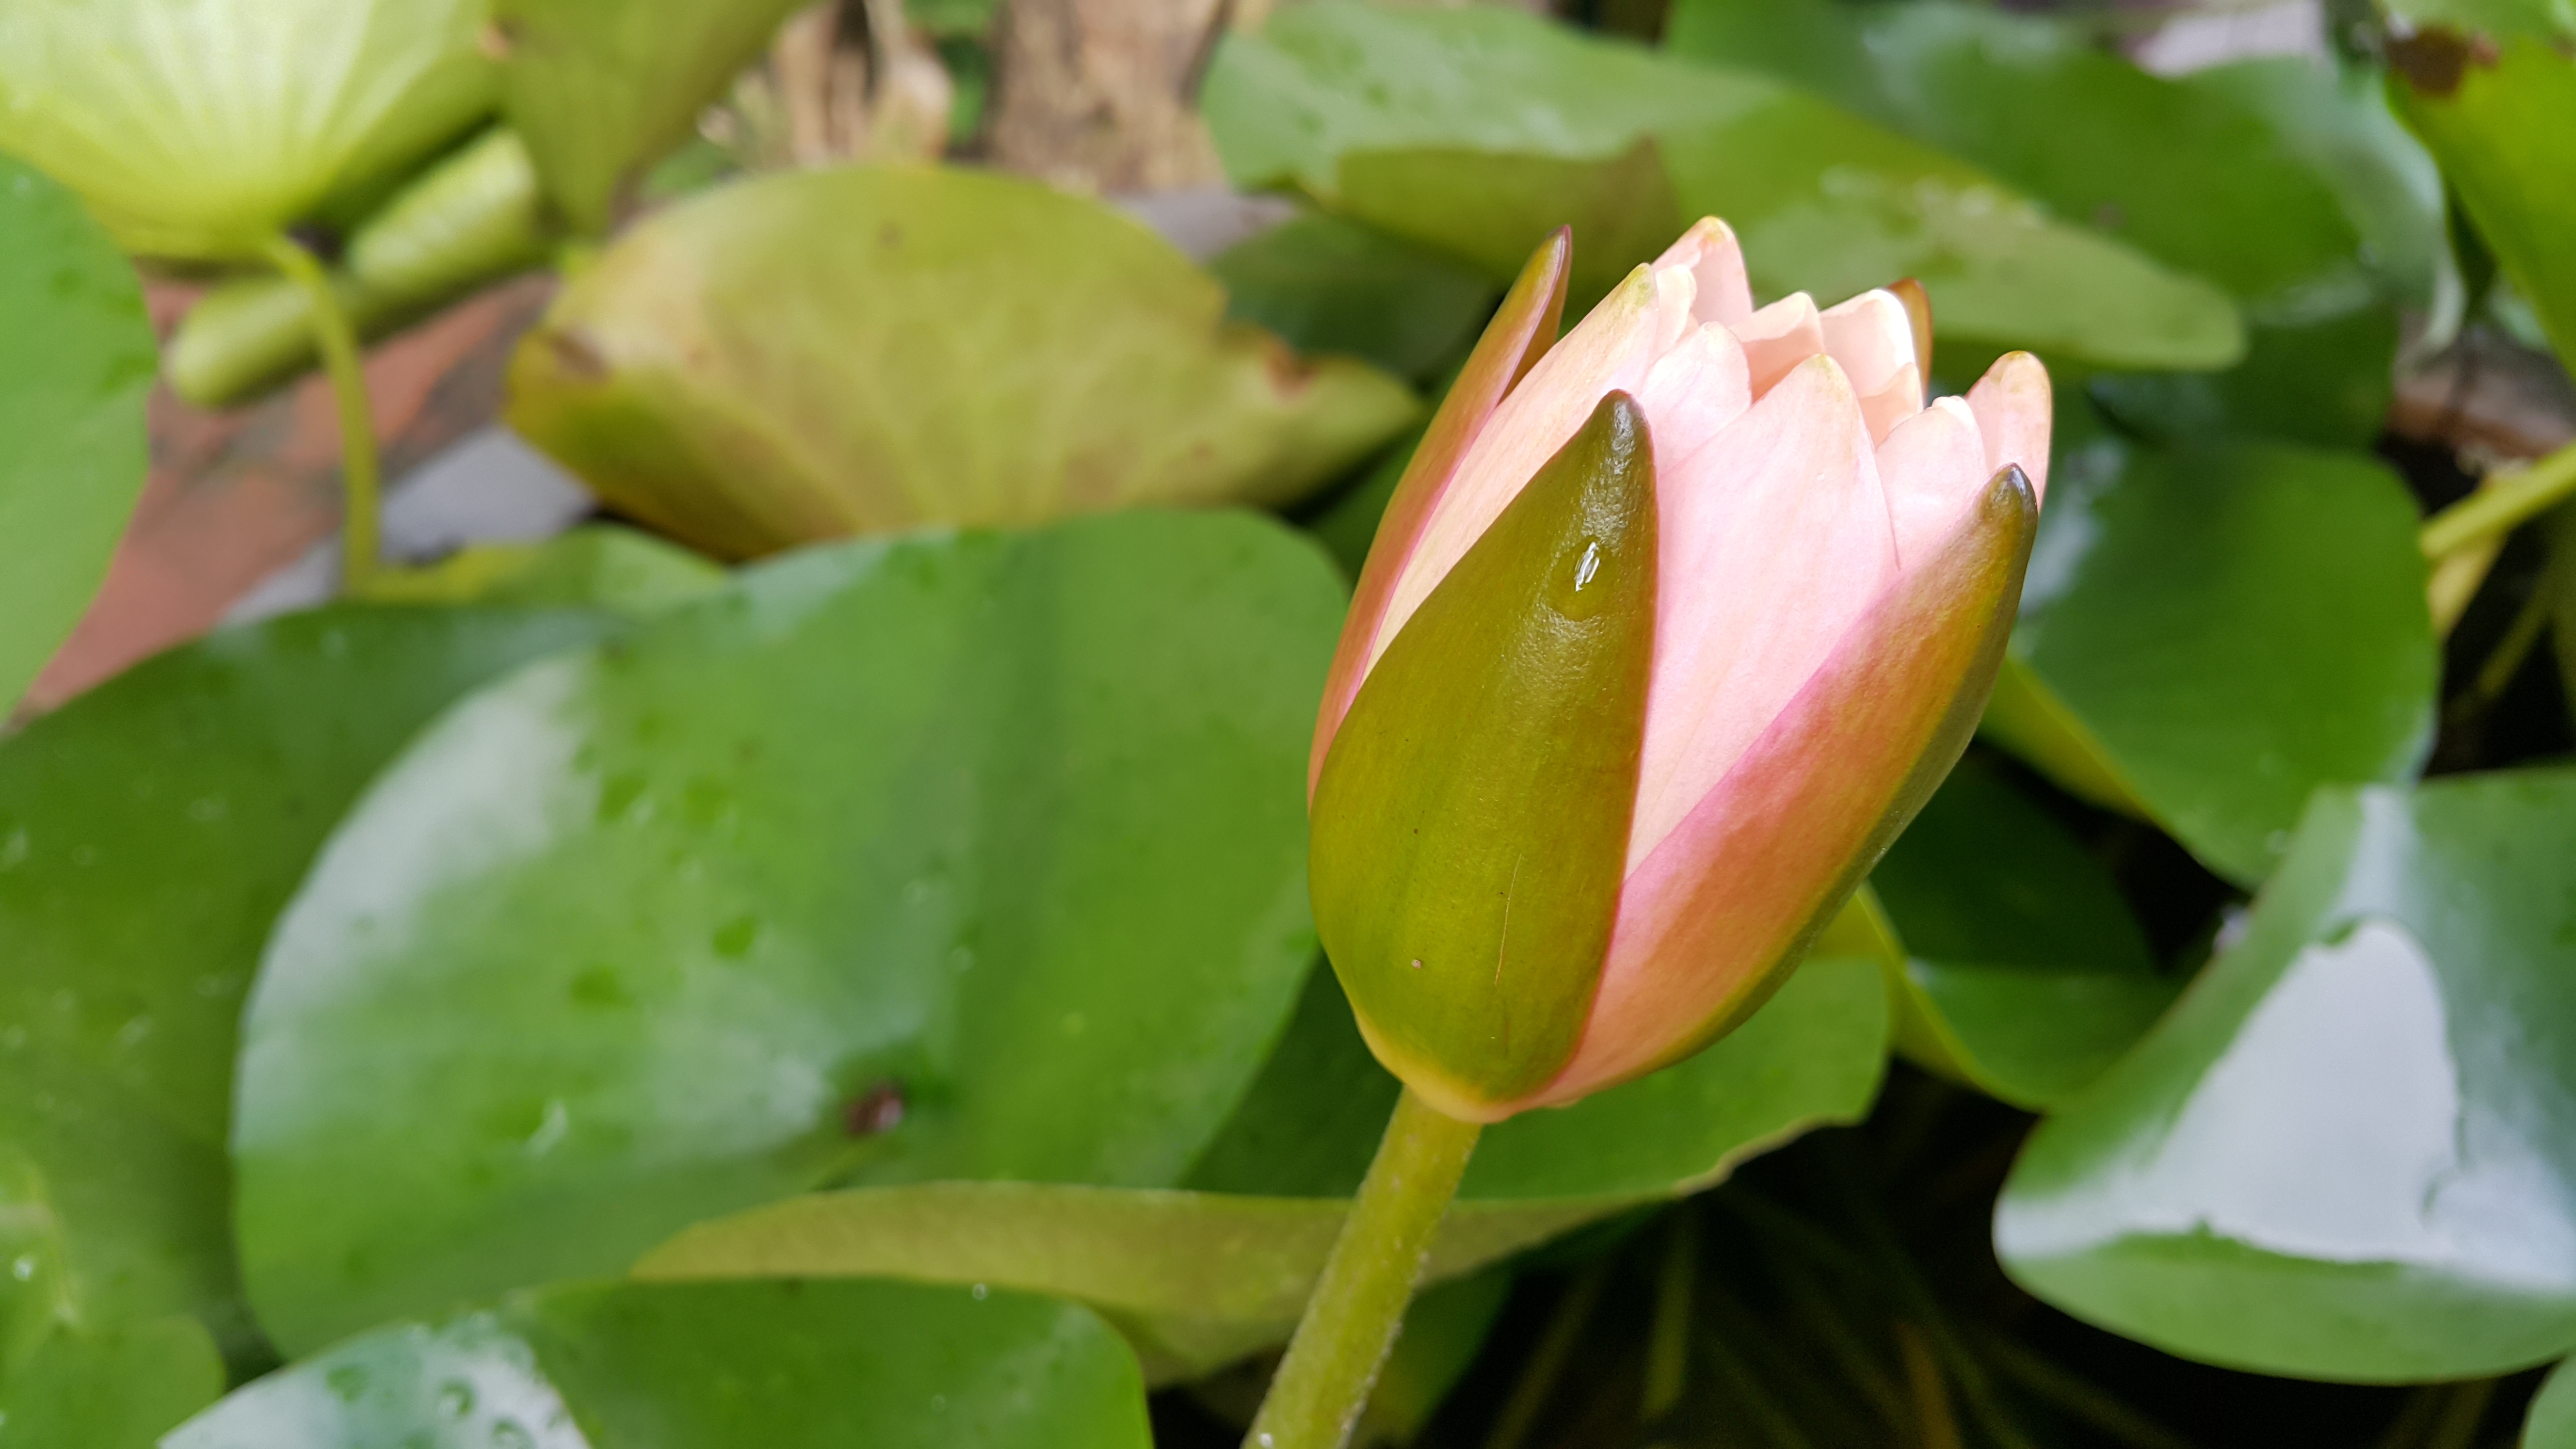
water, nature, blossom, plant, leaf, flower, petal, green, botany, pink, sacred lotus, aquatic plant, flora, lotus, bud, lotus leaf, lotus lake, pink lotus, flowering plant, water plants, lotus basin, bua toom, land plant, lotus family